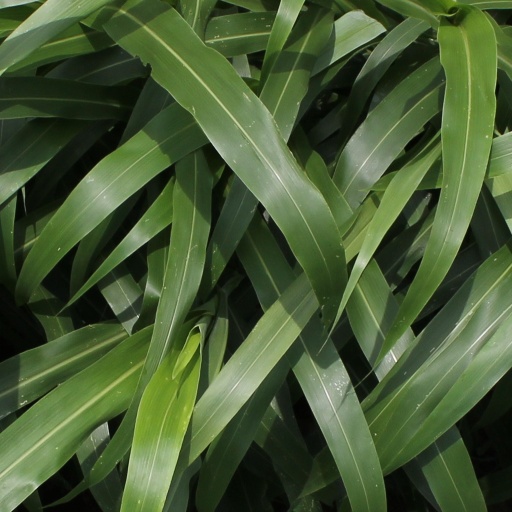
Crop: sorghum